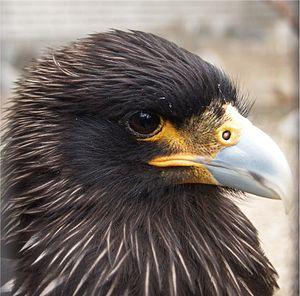
Le Caracara austral, aussi appelé cararaca ou carancho des îles Malouines, est une espèce de rapaces diurnes de la famille des Falconidae.
Sous le nom de Caracara, se trouvent regroupés cinq genres et onze espèces de rapaces diurnes de la famille des Falconidae.
La sous-famille des Polyborinae est une sous-famille de rapace de la famille des Falconidae. Ils ont pour nom caracaras, macagua et carnifex.